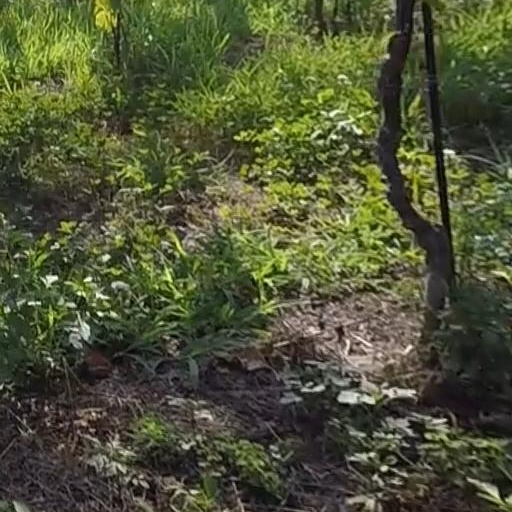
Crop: grape